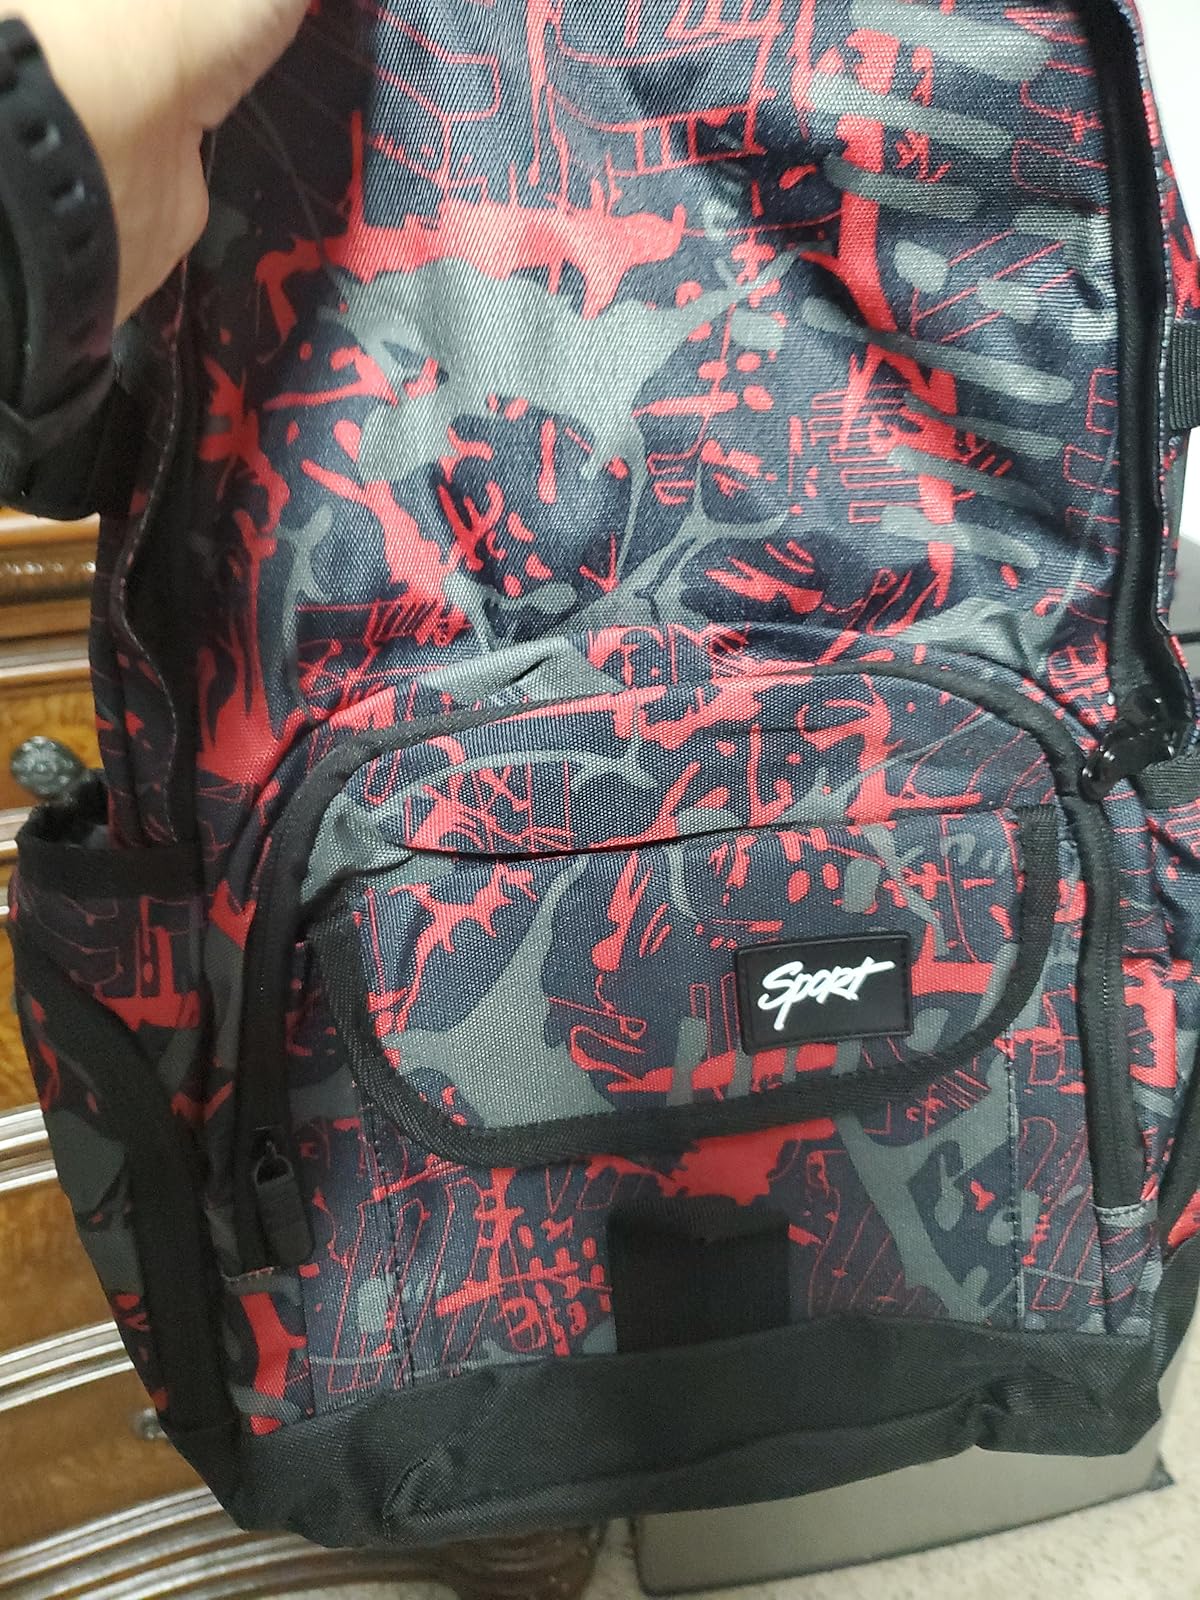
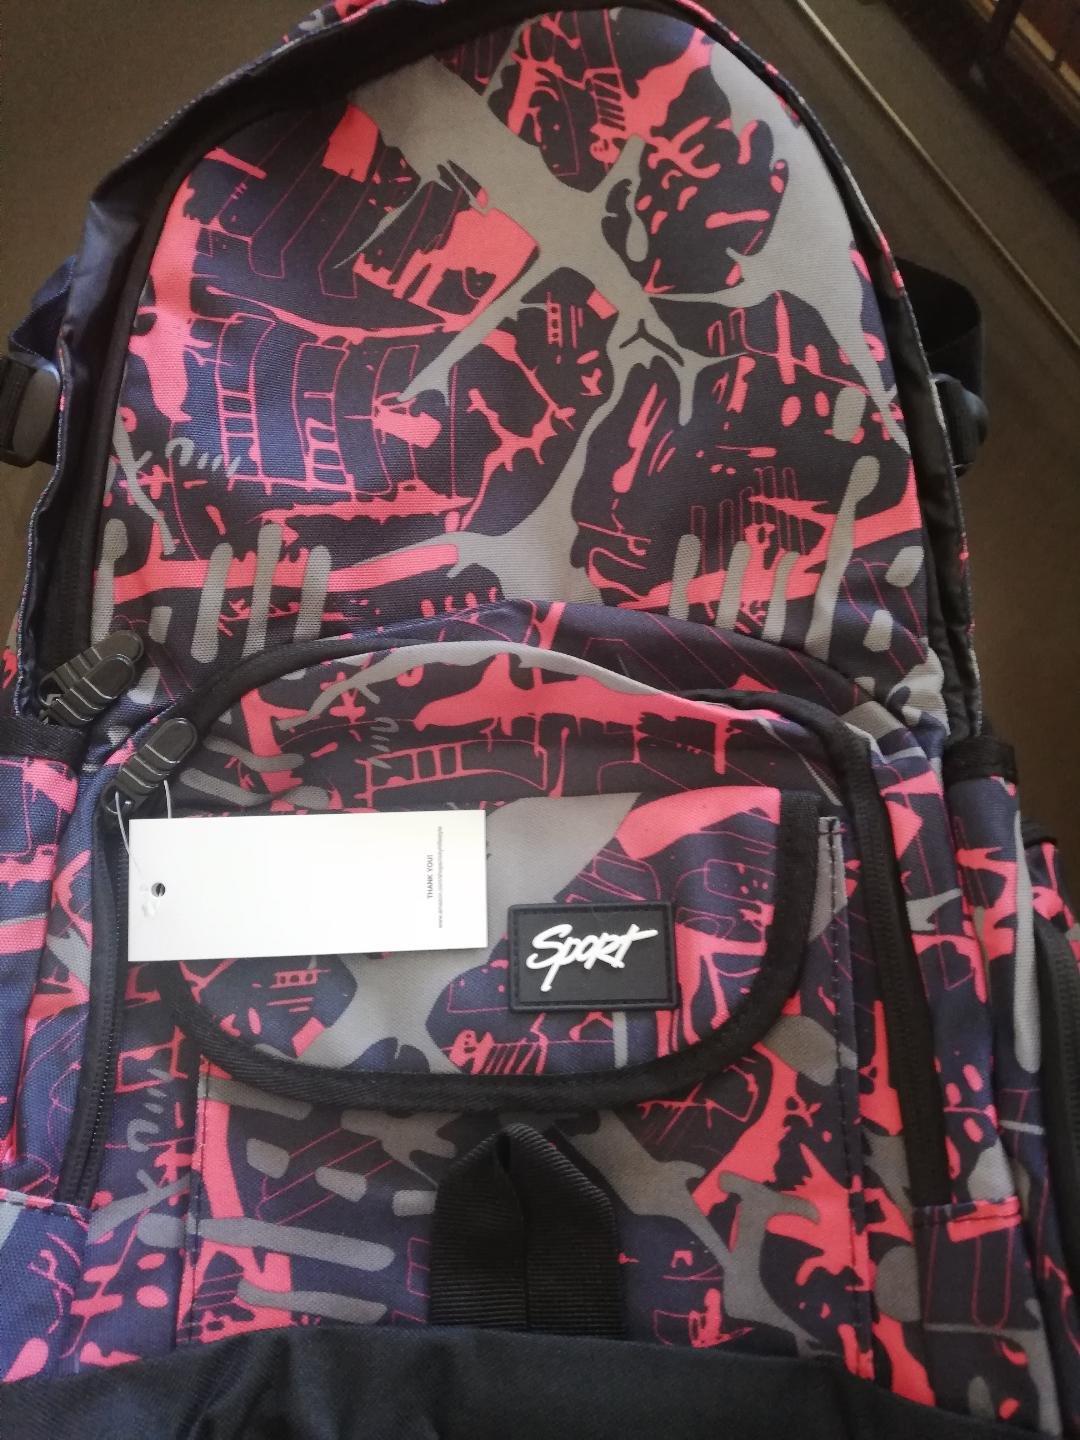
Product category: bag
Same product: yes